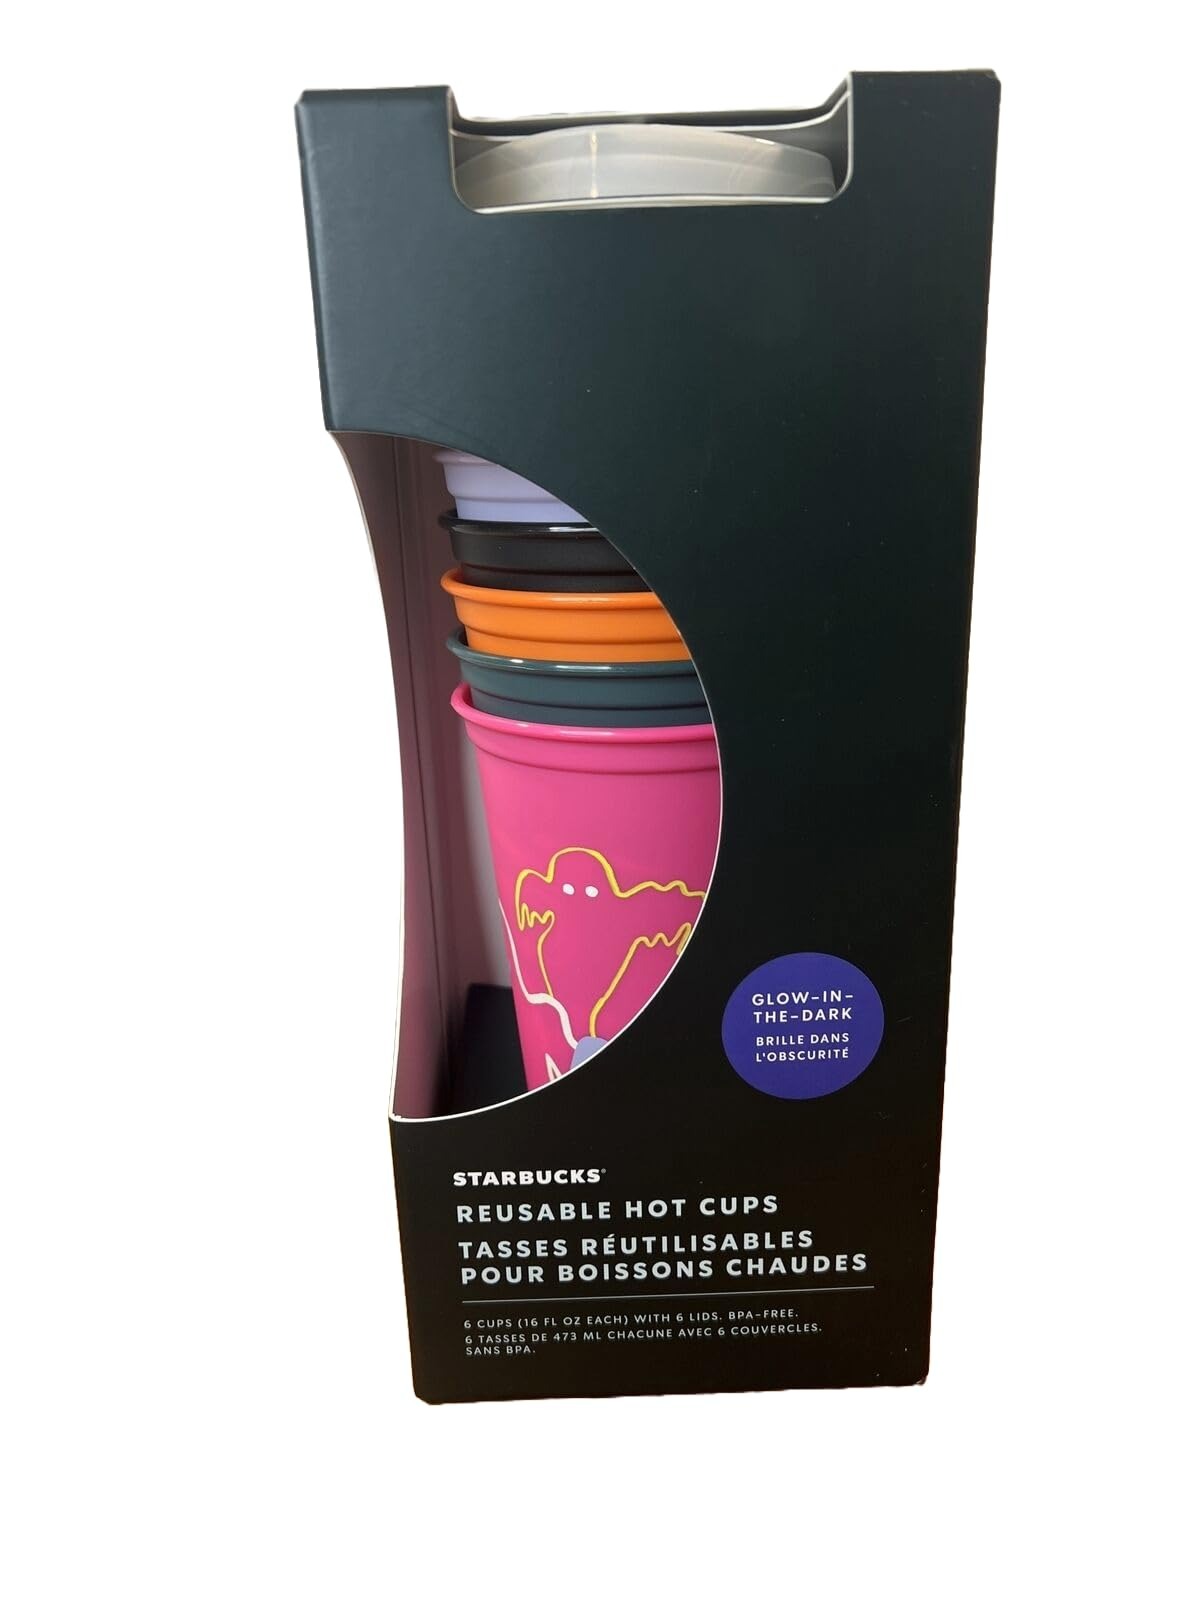
Item Name: Starbucks Fall 2023 Reusable Plastic Hot Cups with Lids Glow in the Dark Halloween 6 cups 16 oz each
Product Description: Starbucks Reusable Hot Cup featuring a Glow in the Dark Halloween Design 6-Count of 16-ounce Hot Cups Hot Cups are top-rack dishwasher safe Features a fun, glow-in-the-dark designs.
Value: 6.0
Unit: Count

Price: 34.98